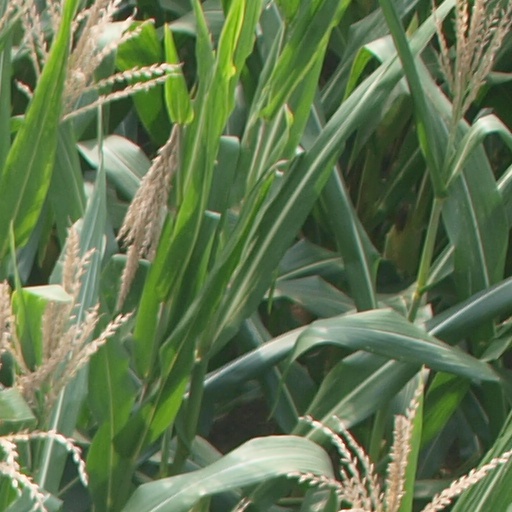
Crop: maize; corn